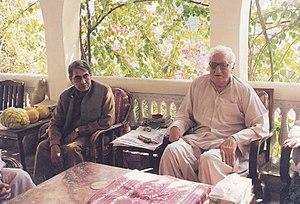
Le coup d'État du 5 juillet 1977 au Pakistan, également connu sous le nom de code « Opération fair play », a été mené par le chef de l'armée Muhammad Zia-ul-Haq qui renverse le gouvernement du Premier ministre Zulfikar Ali Bhutto. La prise de pouvoir aboutit à un régime militaire autoritaire dominé par la personne de Zia-ul-Haq. Il va durer près de onze années et organise une militarisation et une islamisation inédite de la société pakistanaise.
Khan Abdul Wali Khan, né le 11 janvier 1917 à Charsadda et mort le 26 janvier 2006 à Peshawar, est un homme politique pakistanais. Fils du leader pachtoune Khan Abdul Ghaffar Khan opposé aux Britanniques, il devient lui-même un important politicien pakistanais en ayant mené plusieurs partis pro-Pachtounes.